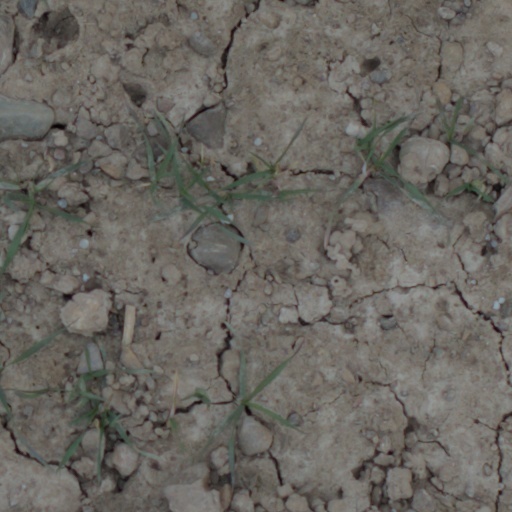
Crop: wheat